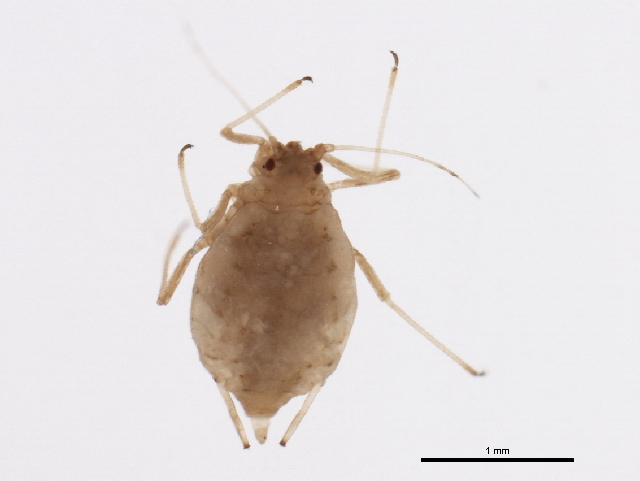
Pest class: green_peach_aphid